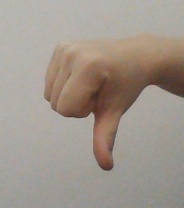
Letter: waw